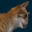
Label: cat